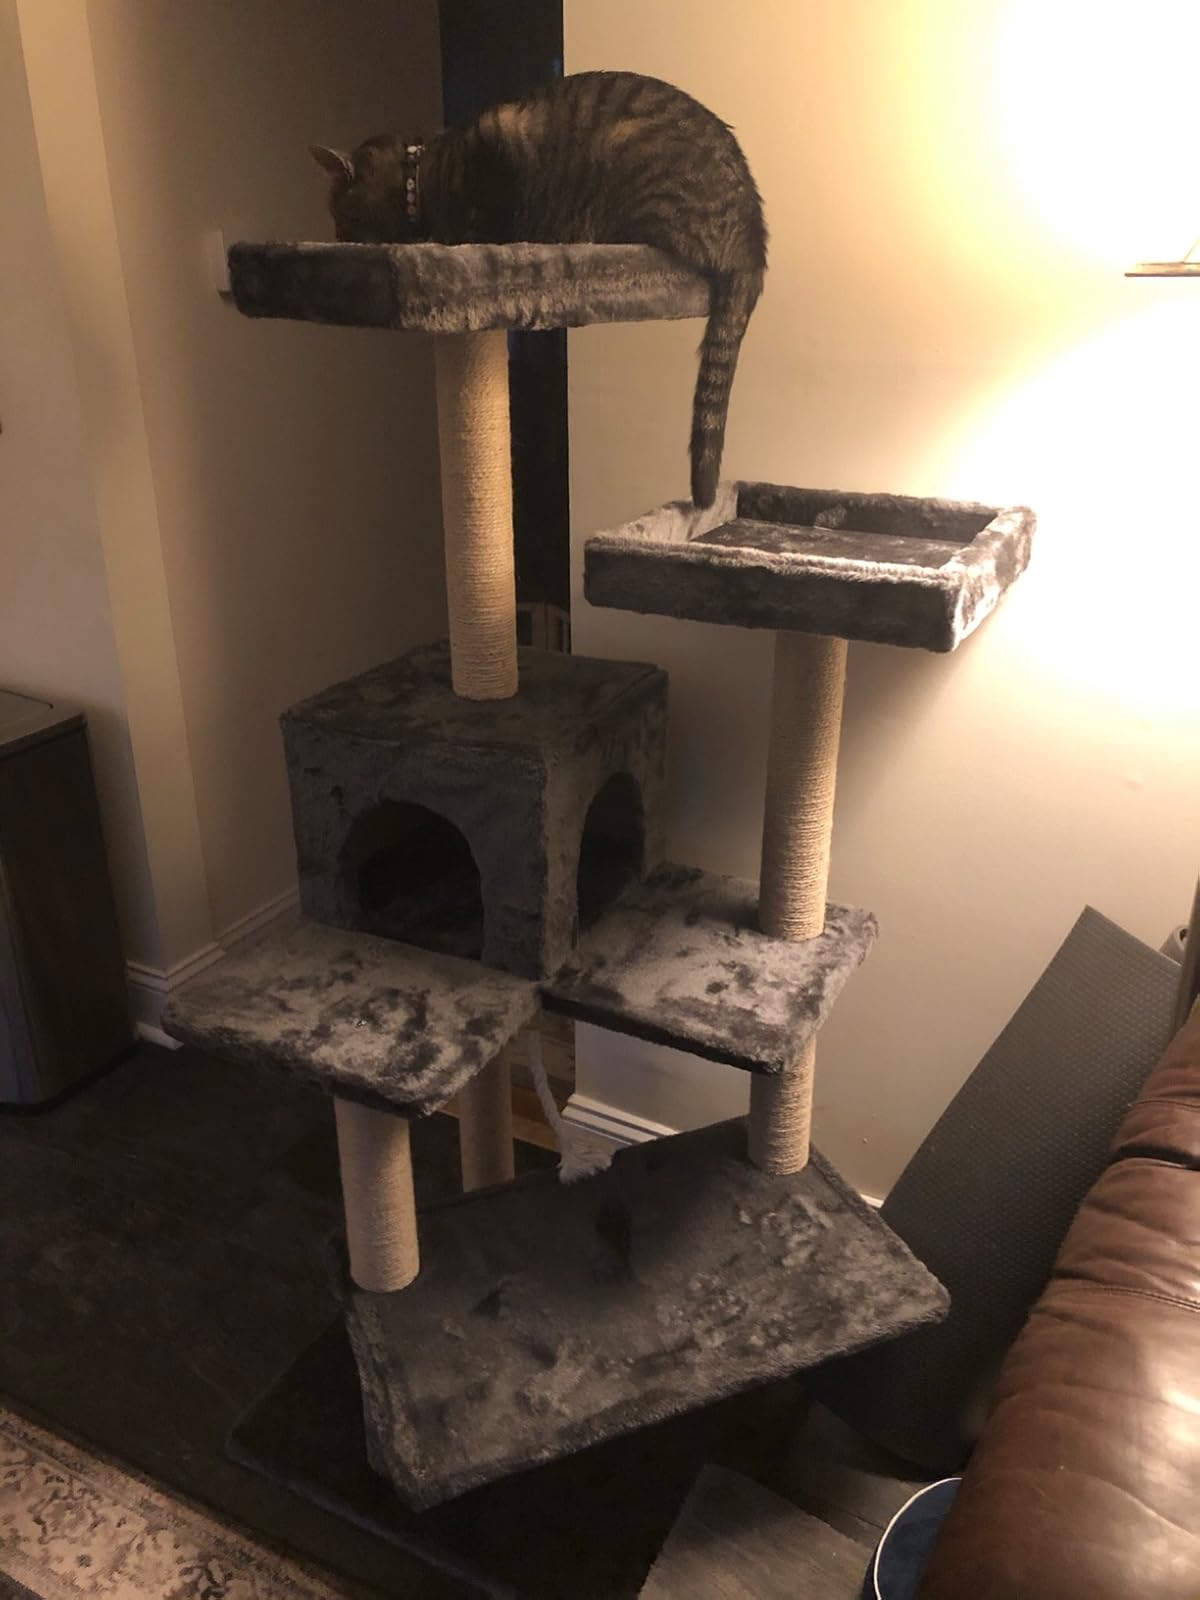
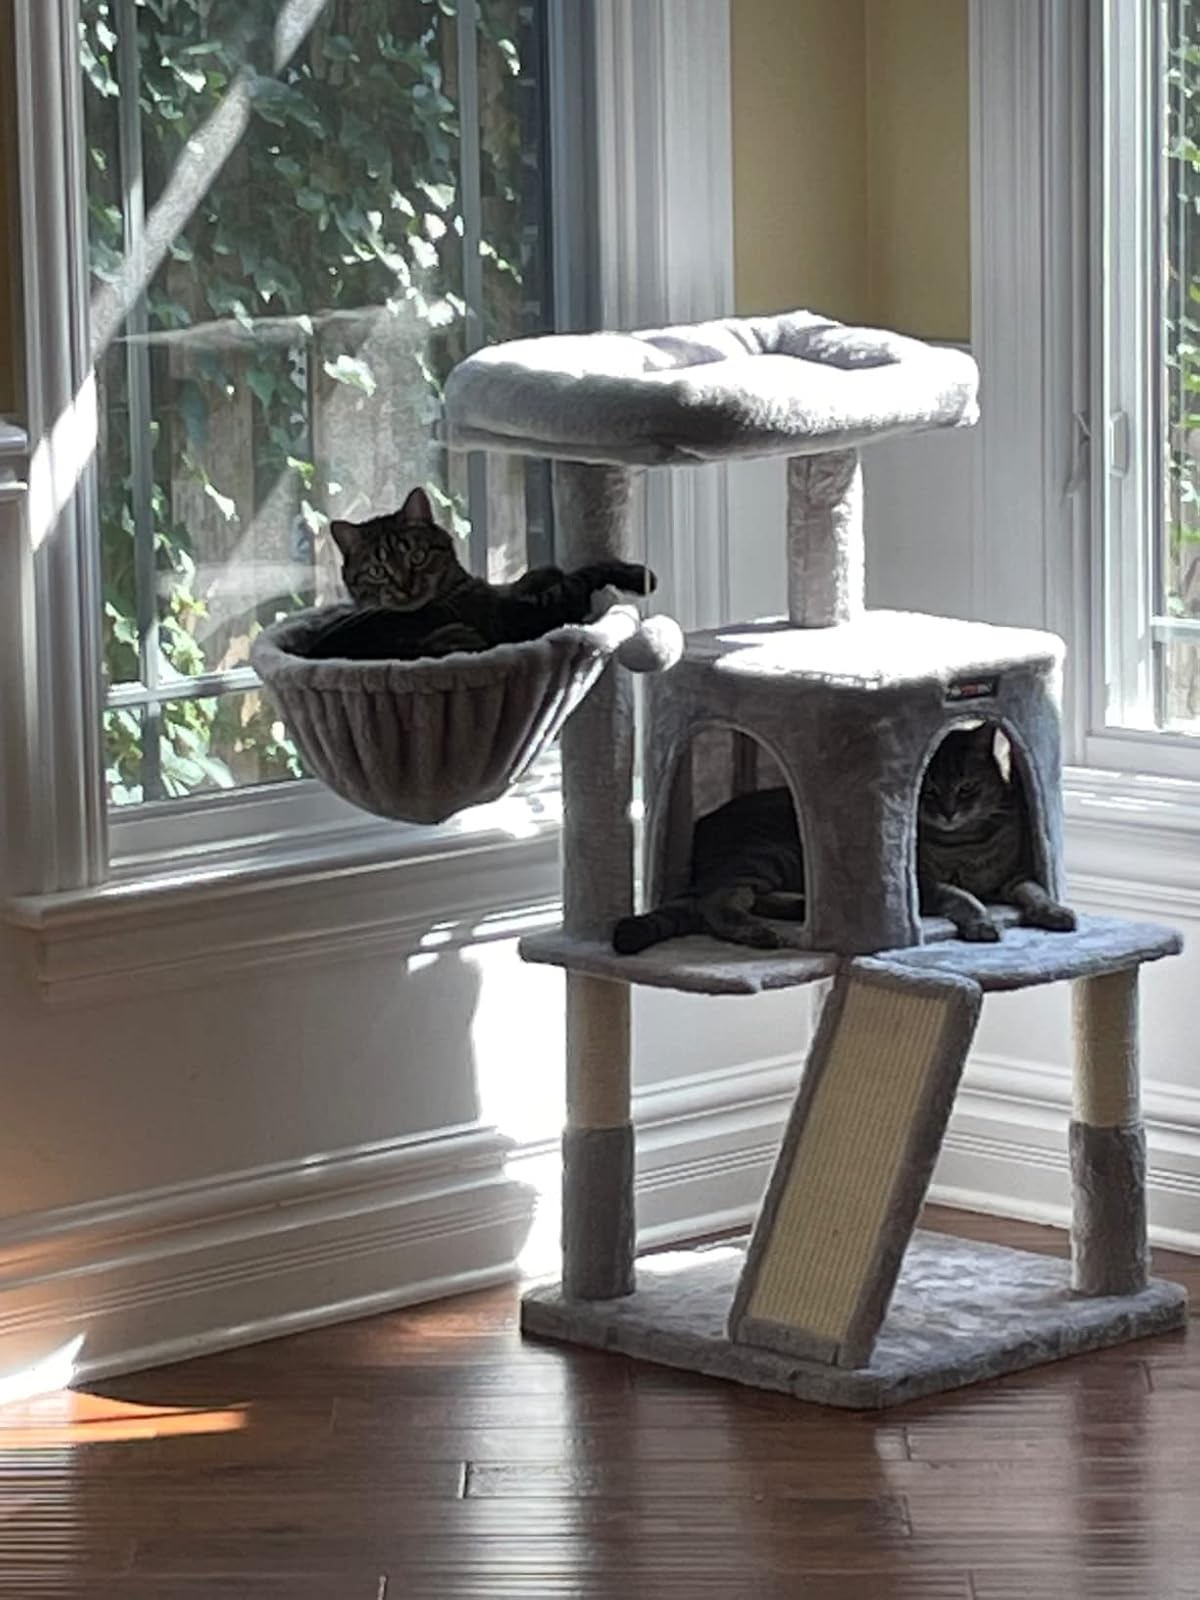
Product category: items_cat tree
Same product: no